GABA transporter

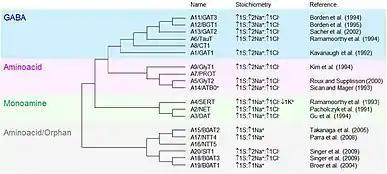
Molecular phylogenetic analysis of the SLC6 neurotransmitter transporter family in "Homo sapiens"

GAT1 and GAT3 are the major GABA transporters in the brain and spinal cord, expressed by both neurons and some astrocytes. GAT2 and BGT1 are also expressed in the brain, but at low levels and mostly in the meninges. GAT2 also transports taurine, while BGT1 transports betaine. These two transporters are predominantly expressed in the liver, but are also found in the kidneys and, as mentioned above, in the meninges.